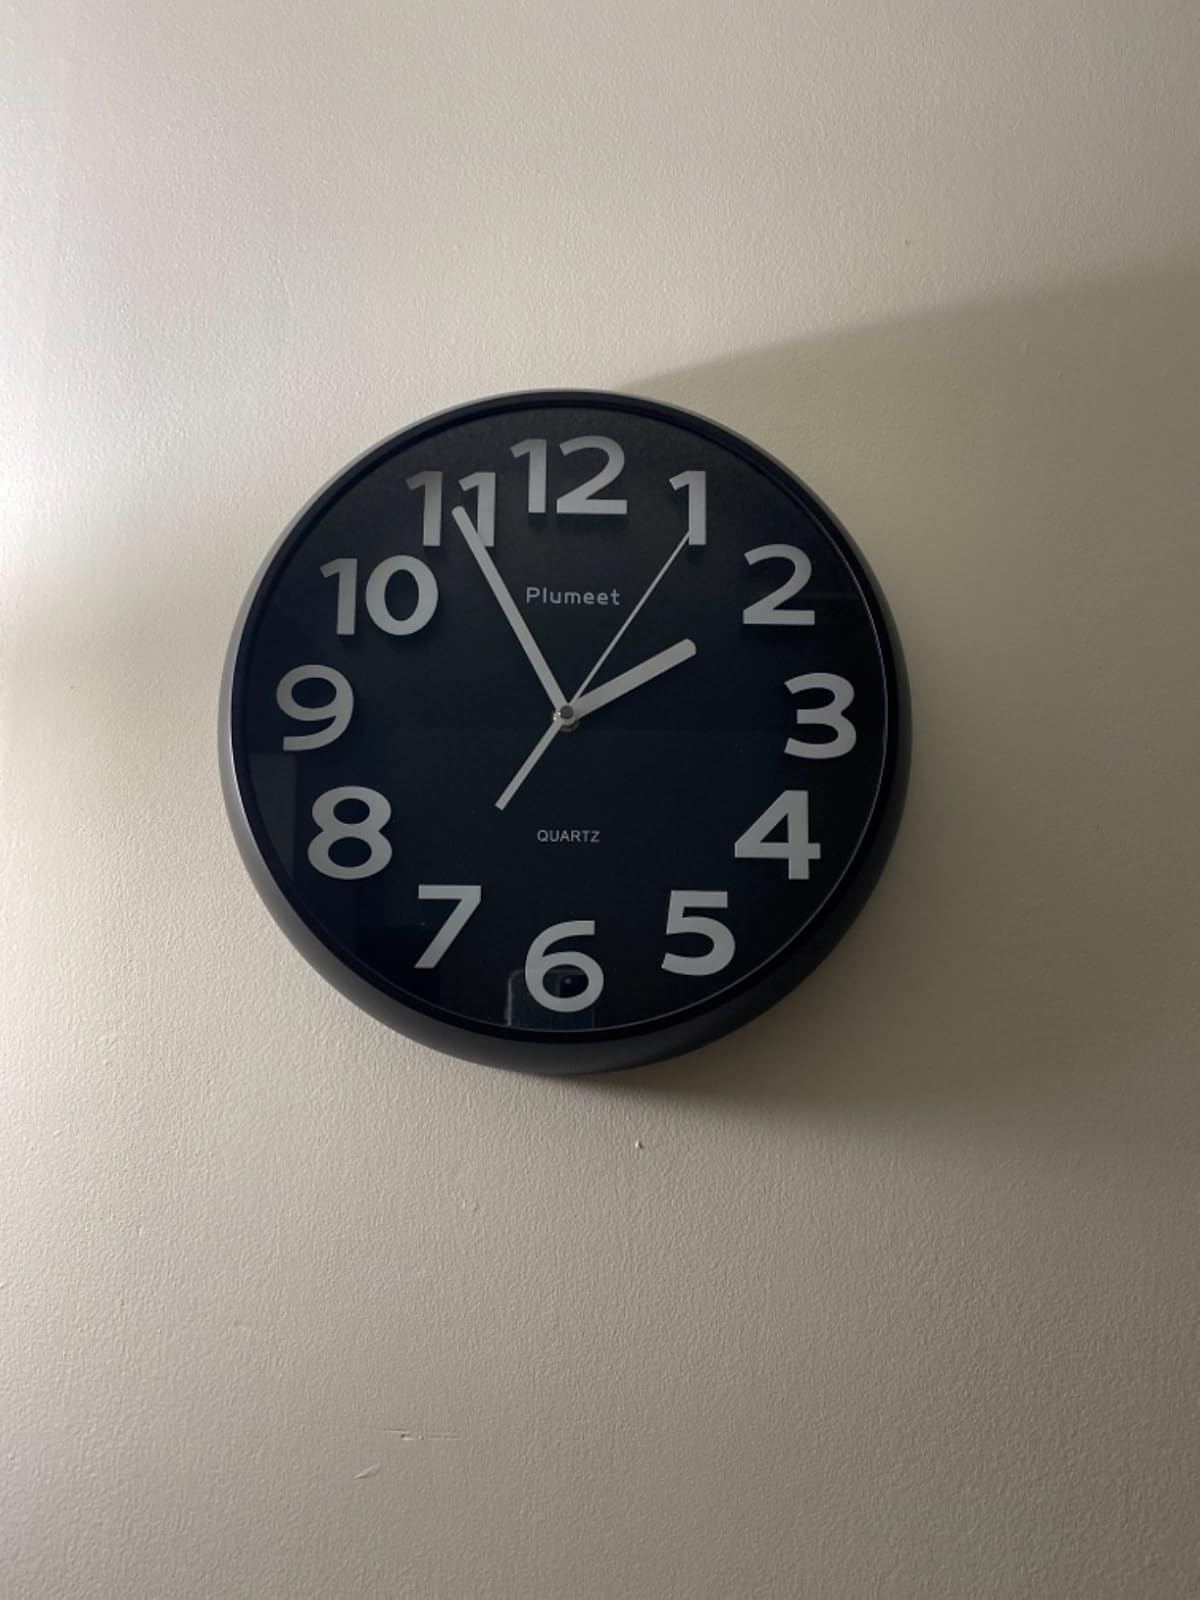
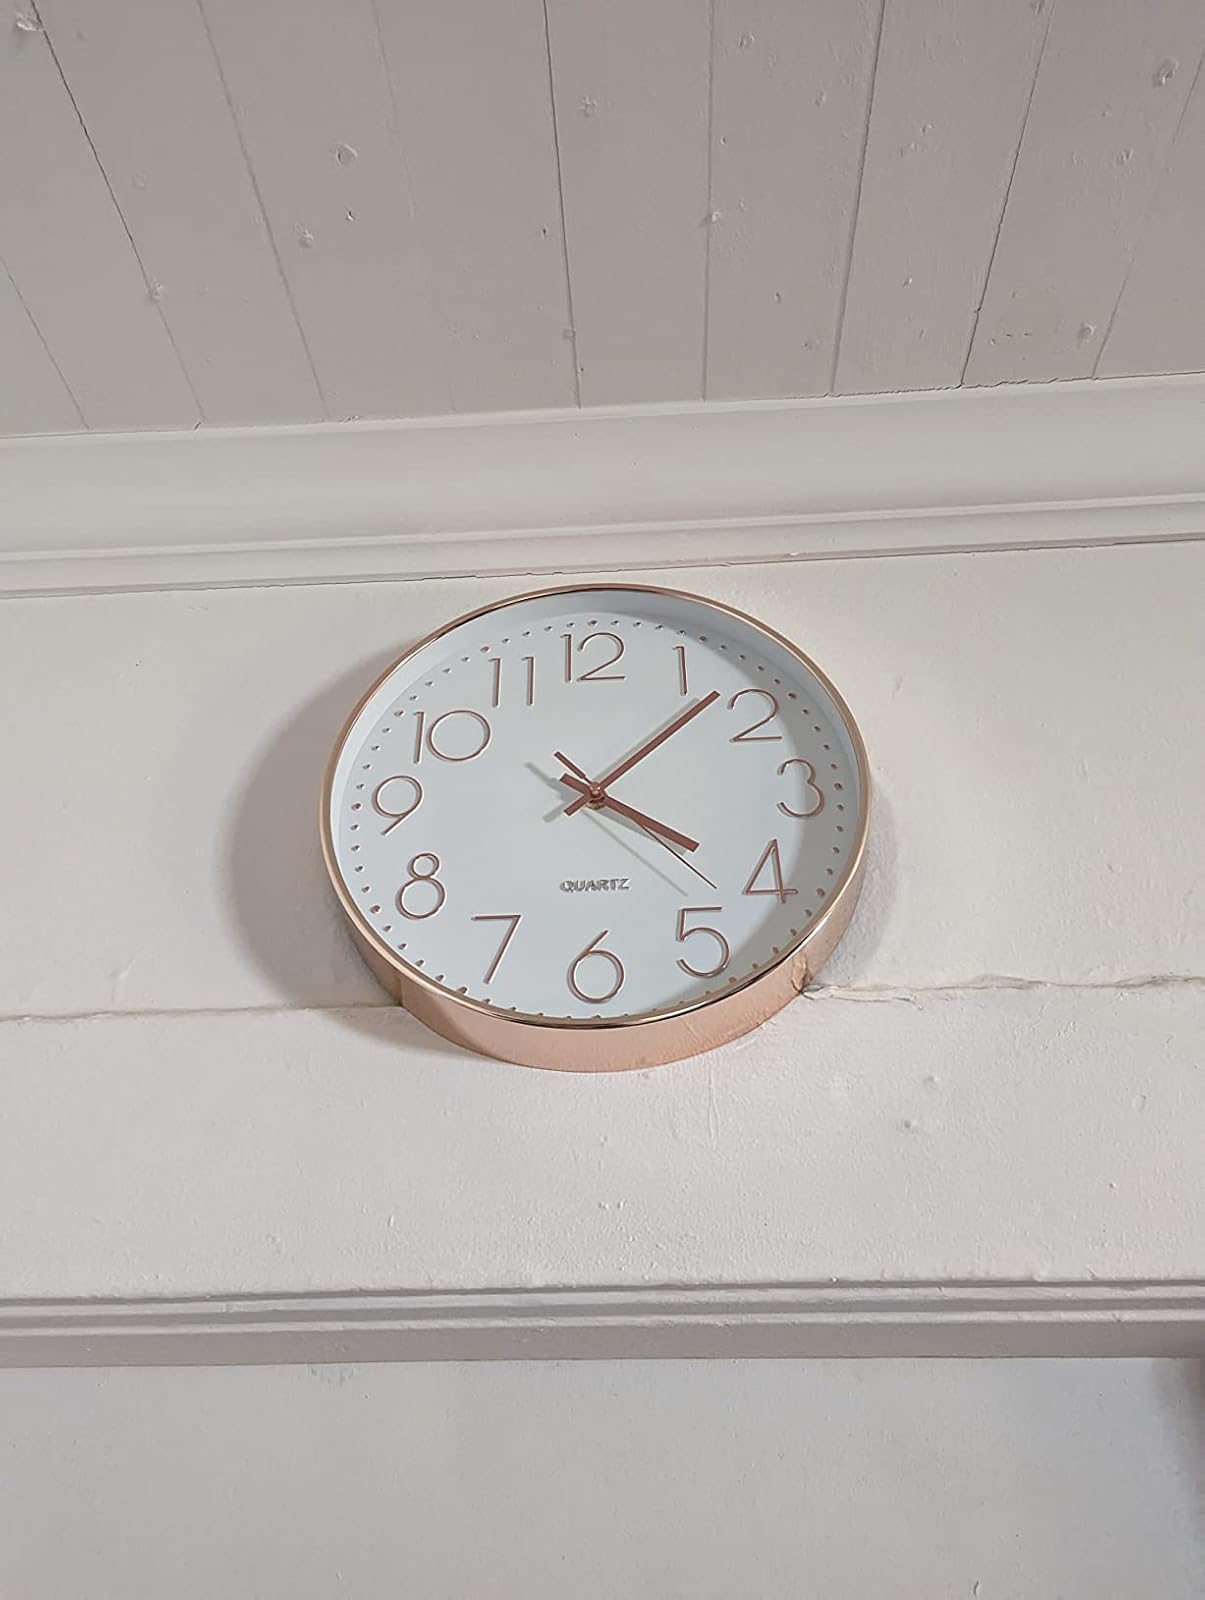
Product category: clock
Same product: no